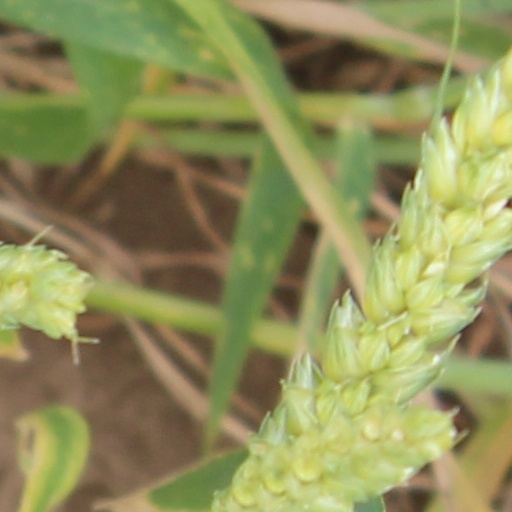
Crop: wheat